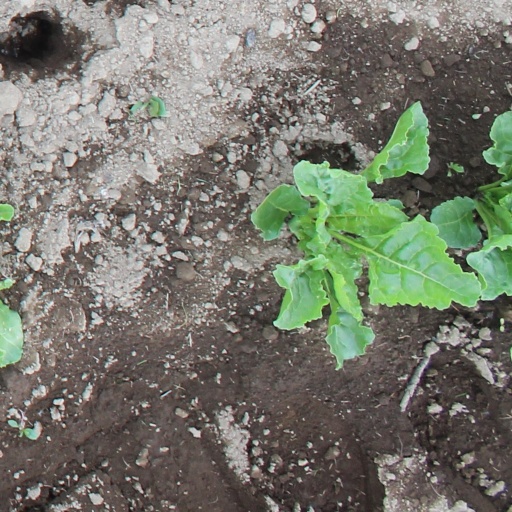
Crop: sugar beet